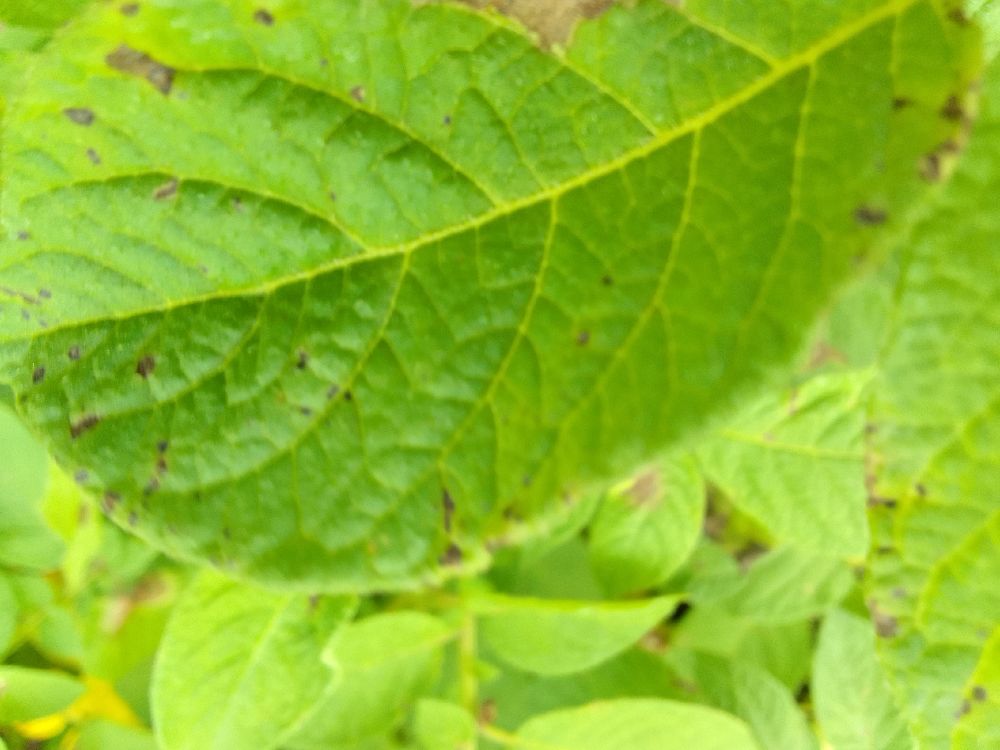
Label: Late blight